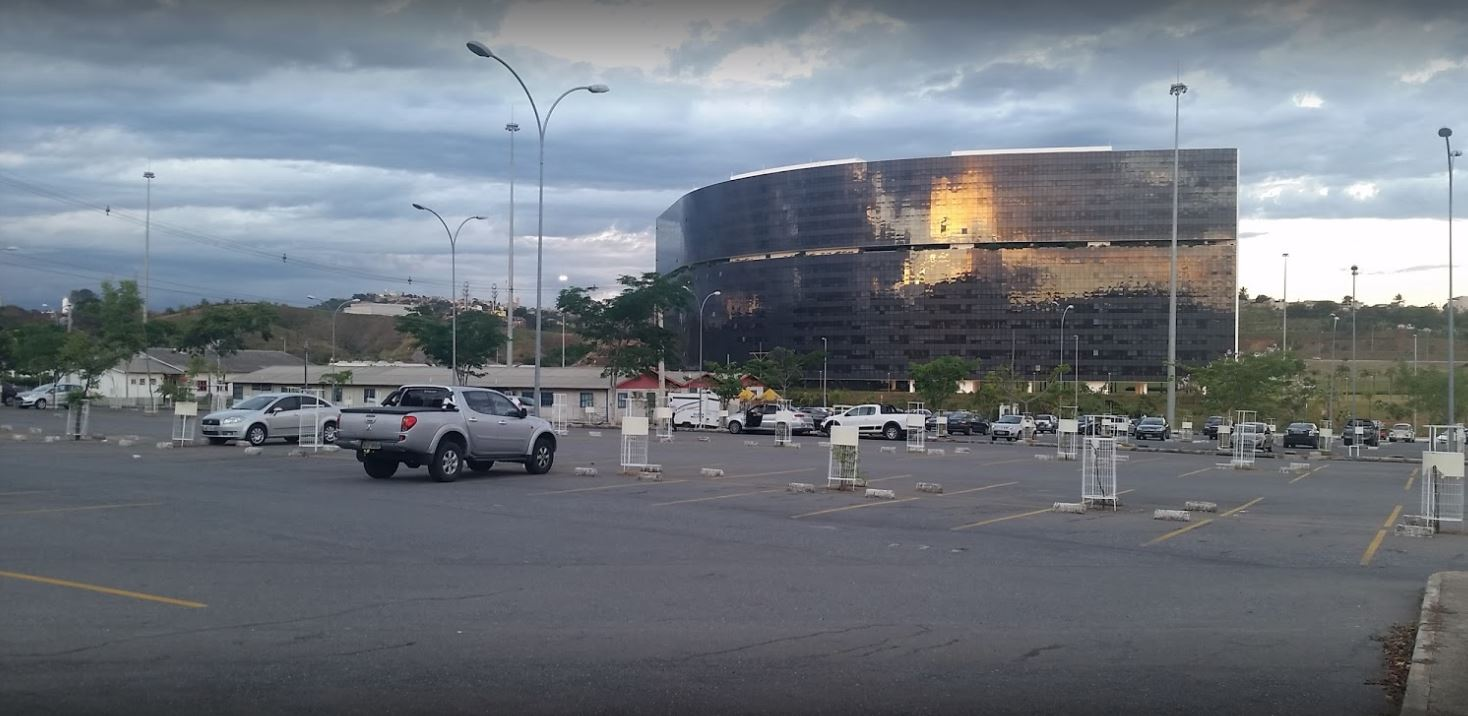
Fire: no
Smoke: no